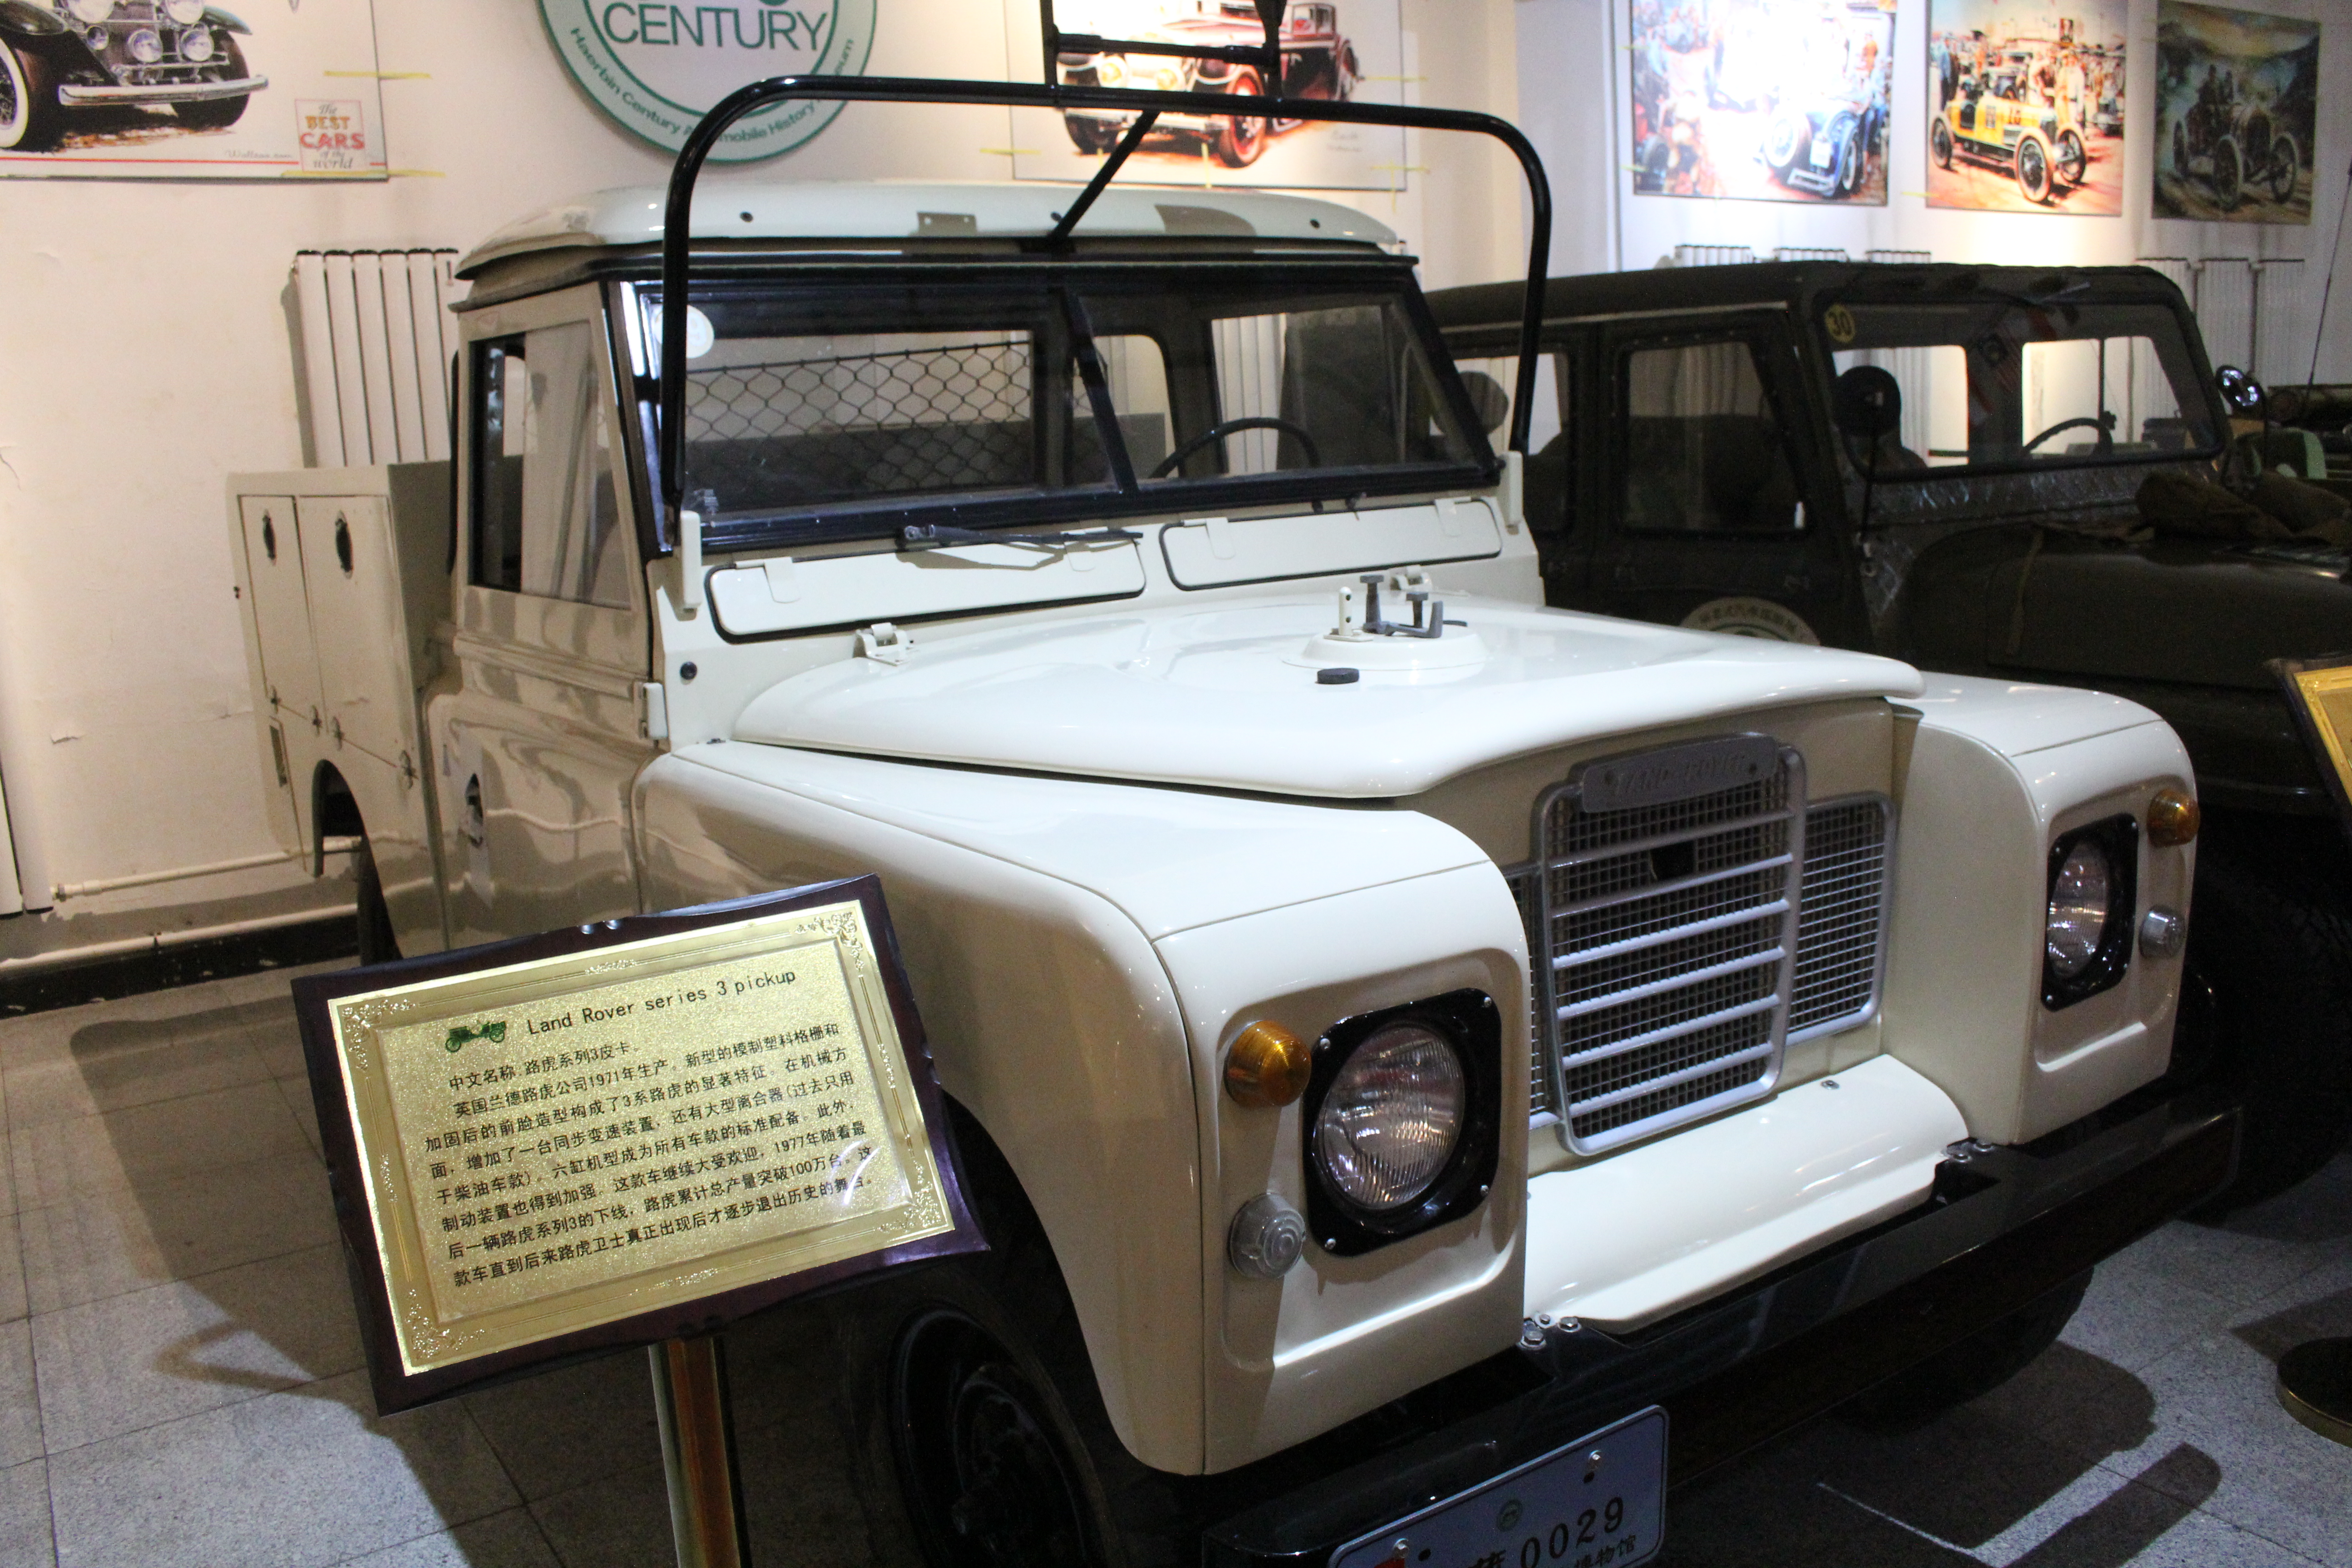
cars, vehicles, arts, land vehicle, car, vehicle, off road vehicle, land rover series, Snatch land rover, automotive exterior, hardtop, grille, gas, land rover defender